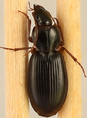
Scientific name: Synuchus impunctatus
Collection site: Harvard Forest & Quabbin Watershed NEON (HARV), plot HARV_005